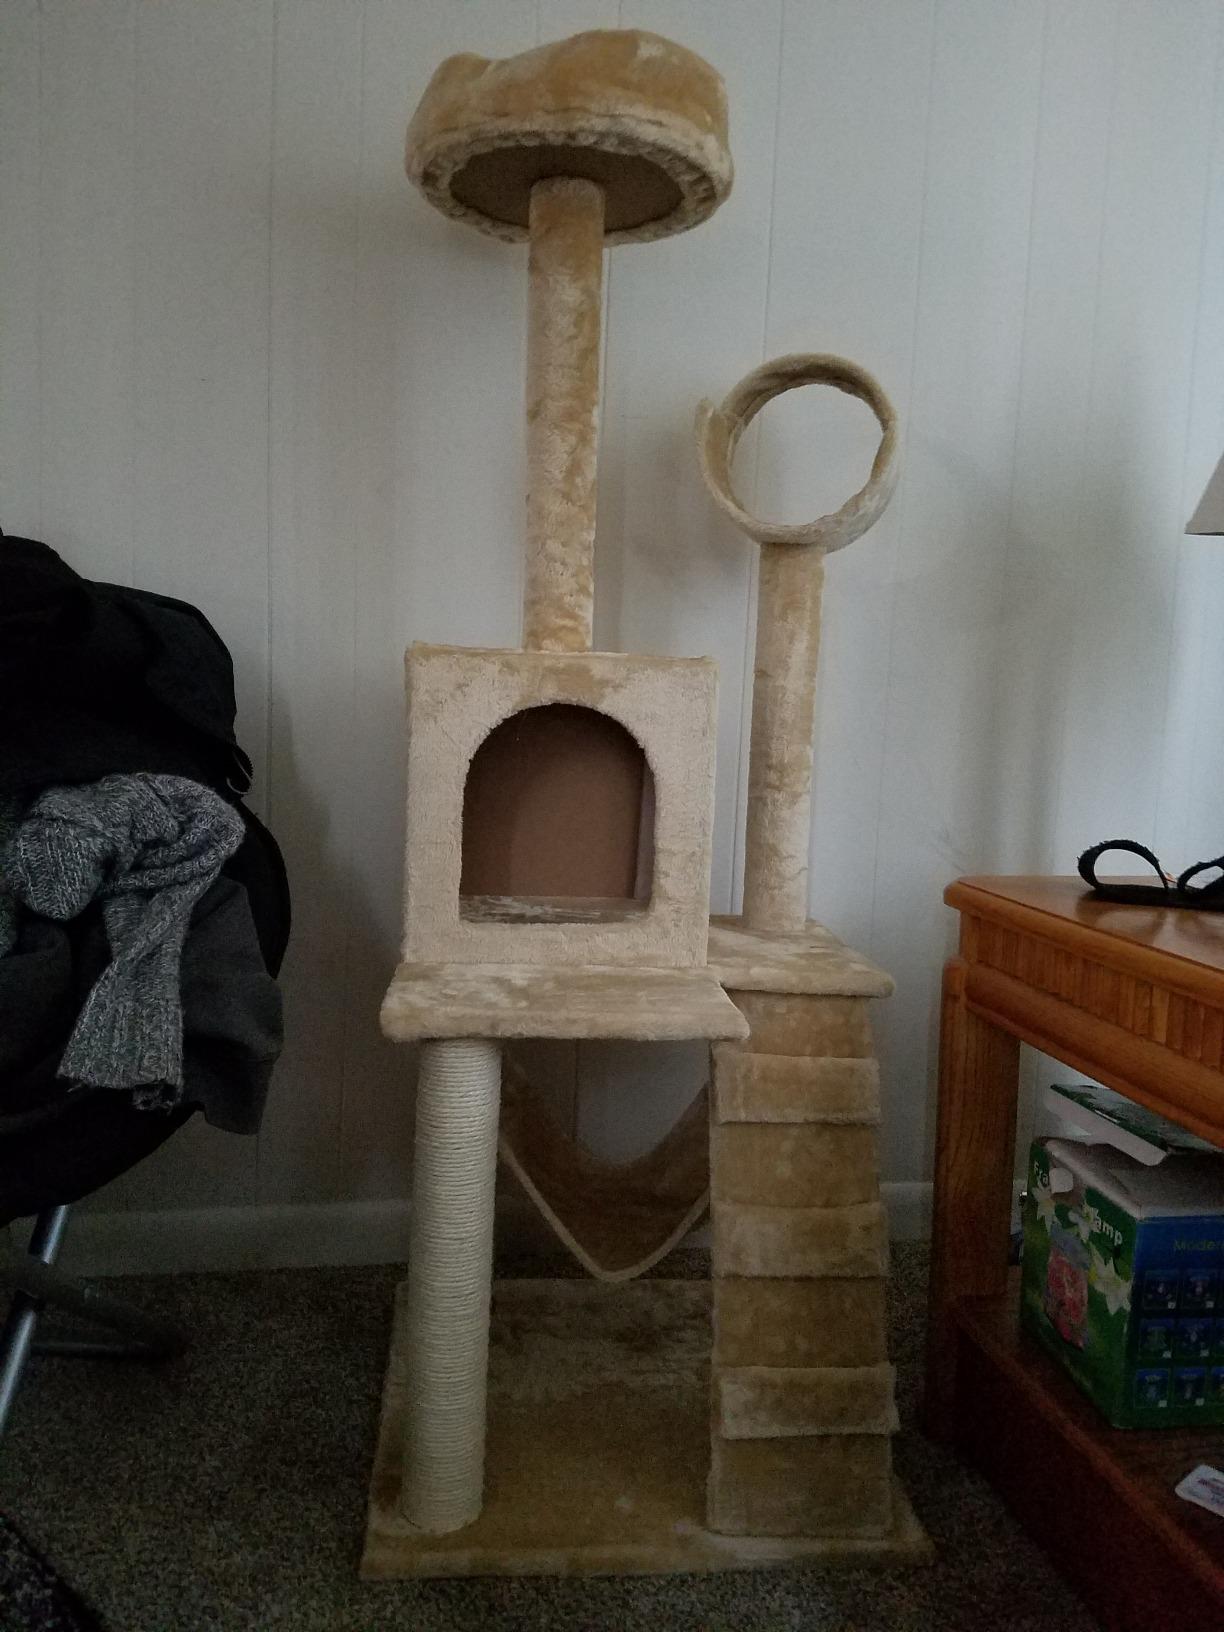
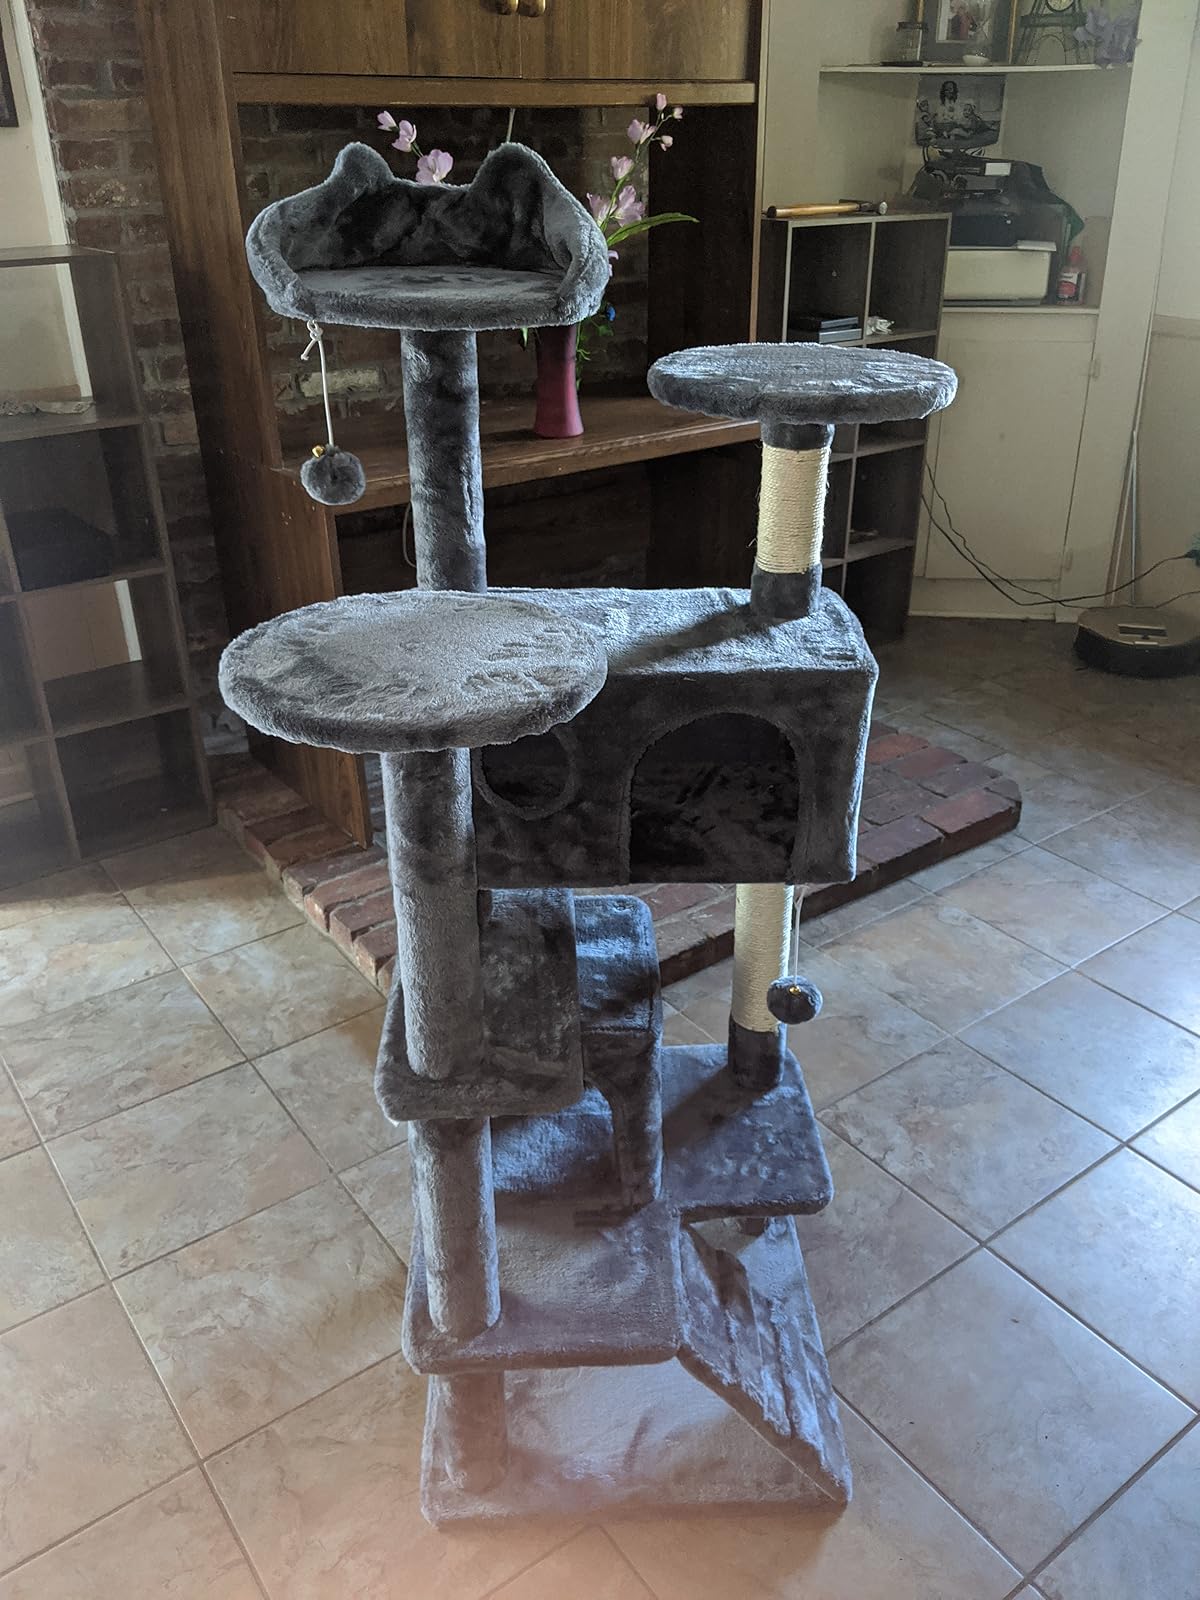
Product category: items_cat tree
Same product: no